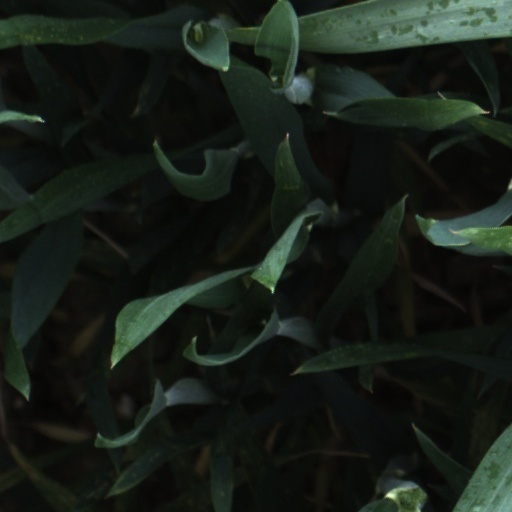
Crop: wheat